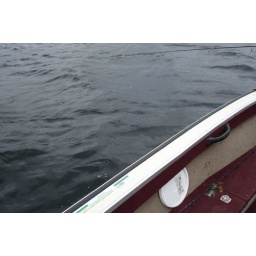
where Larry dropped my best fish of the week back in the lake